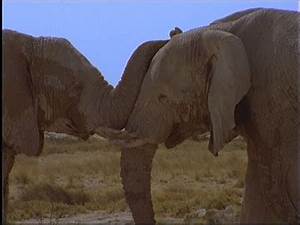
Label: elephant